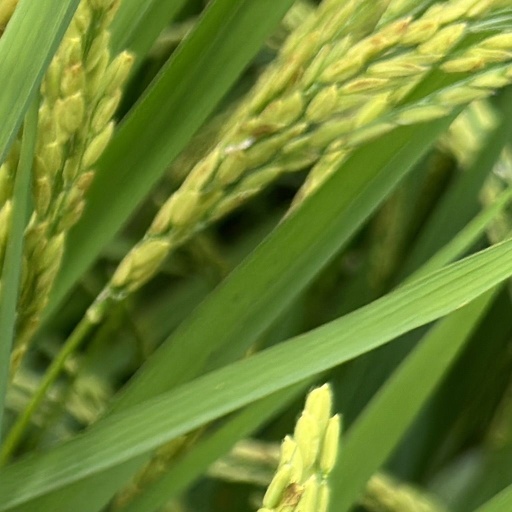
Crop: rice